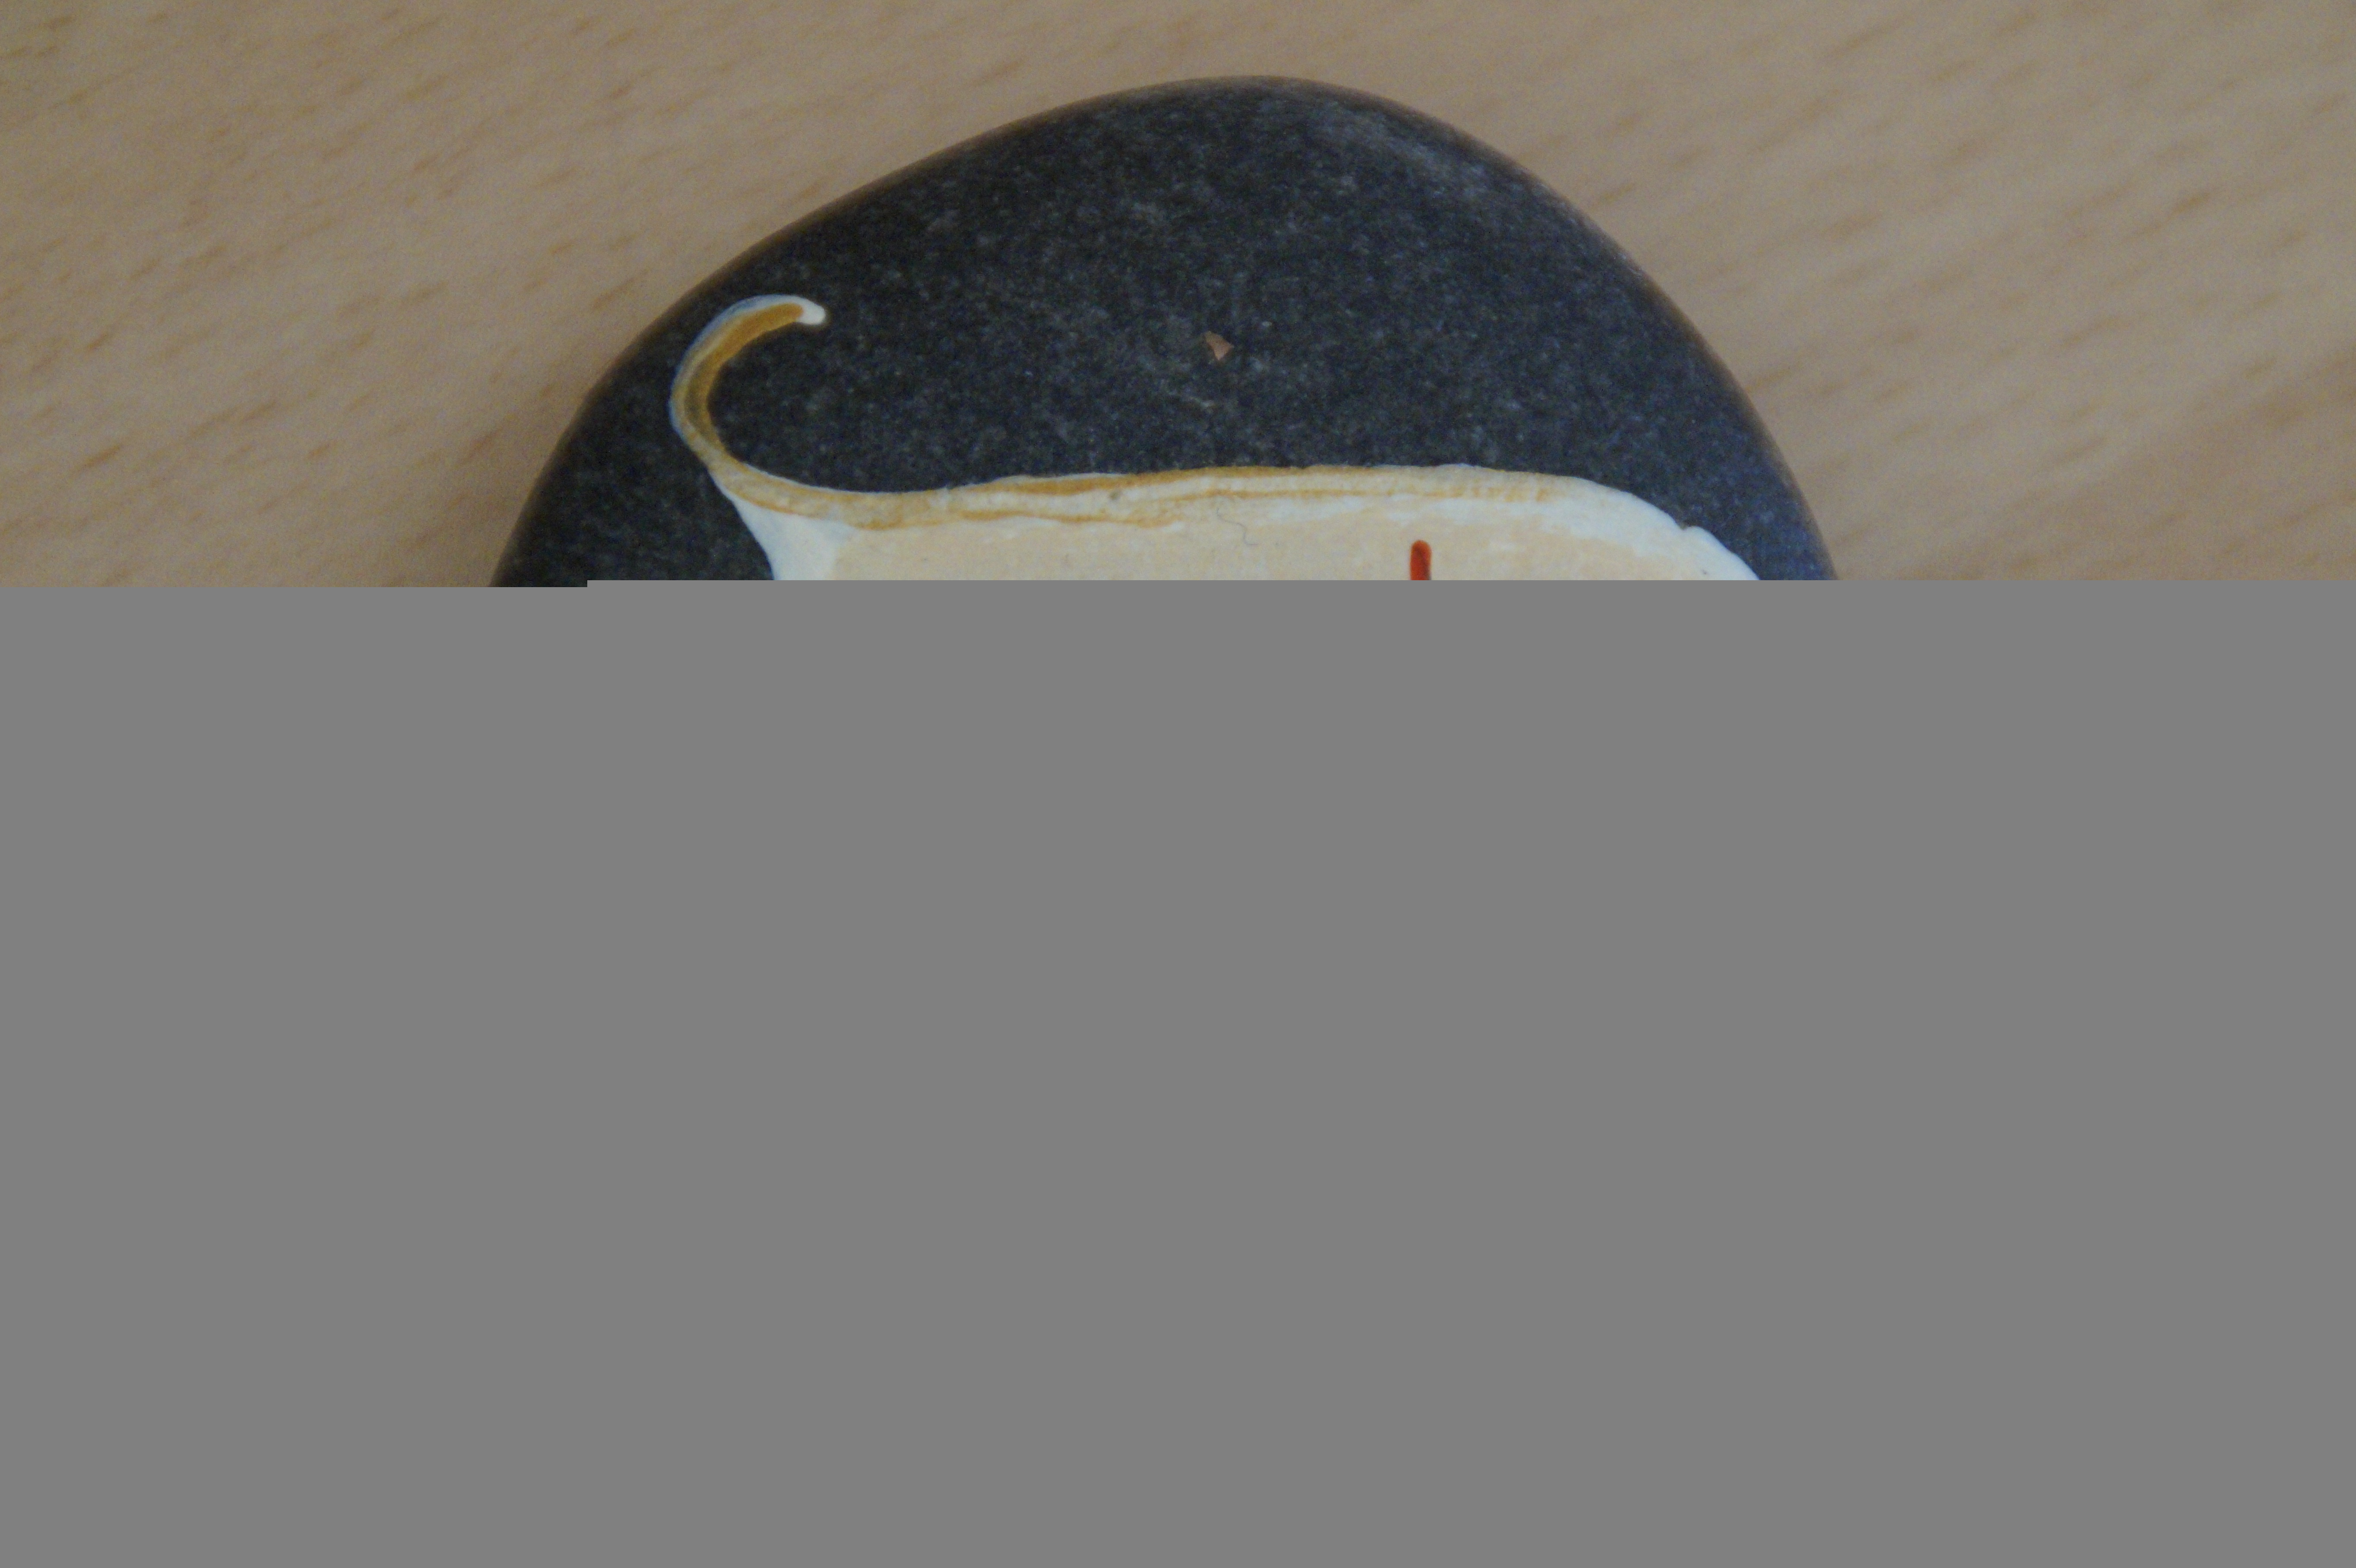
shoe, wing, white, stone, decoration, space, circle, deco, product, font, dinner, painted, martin, name, invitation, product design, outdoor shoe, platzk rtchen